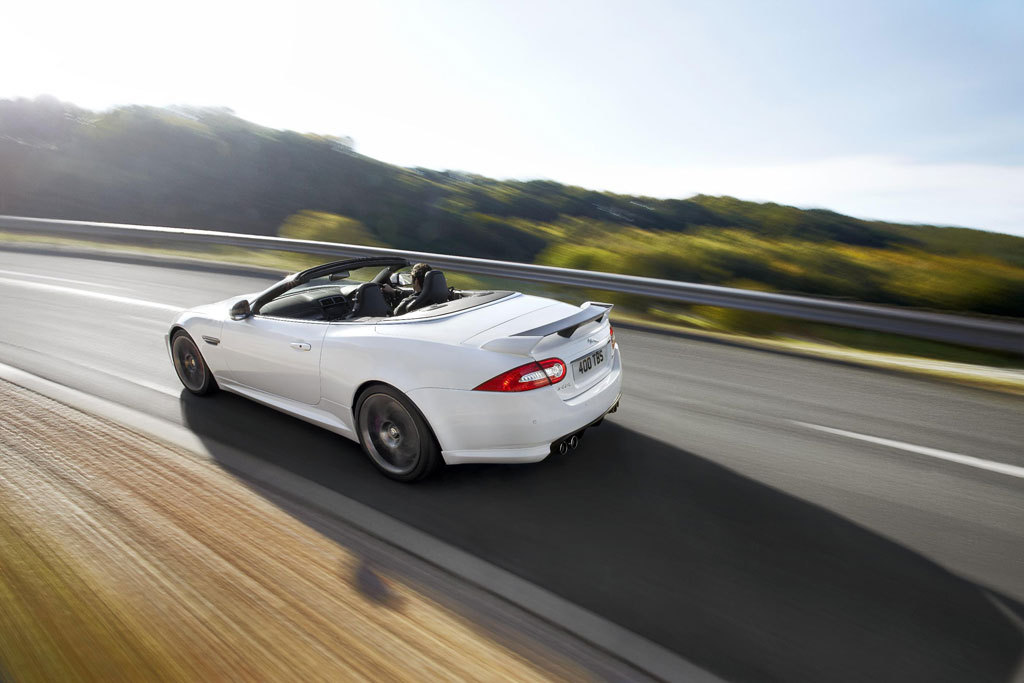
Car model: 2012 Jaguar XK XKR